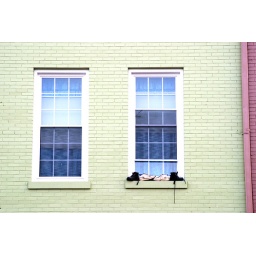
shoes on a window sill in Elizabethtown, KY